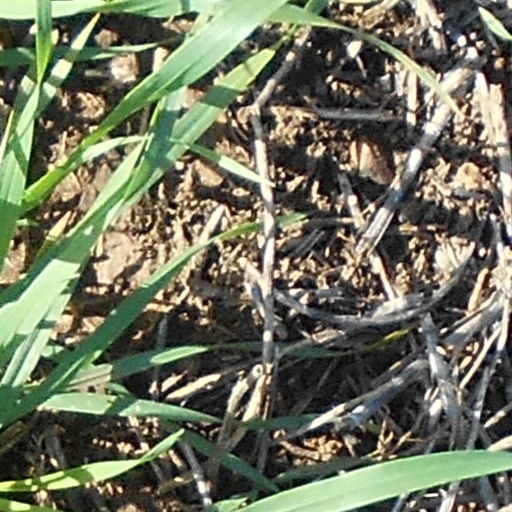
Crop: wheat